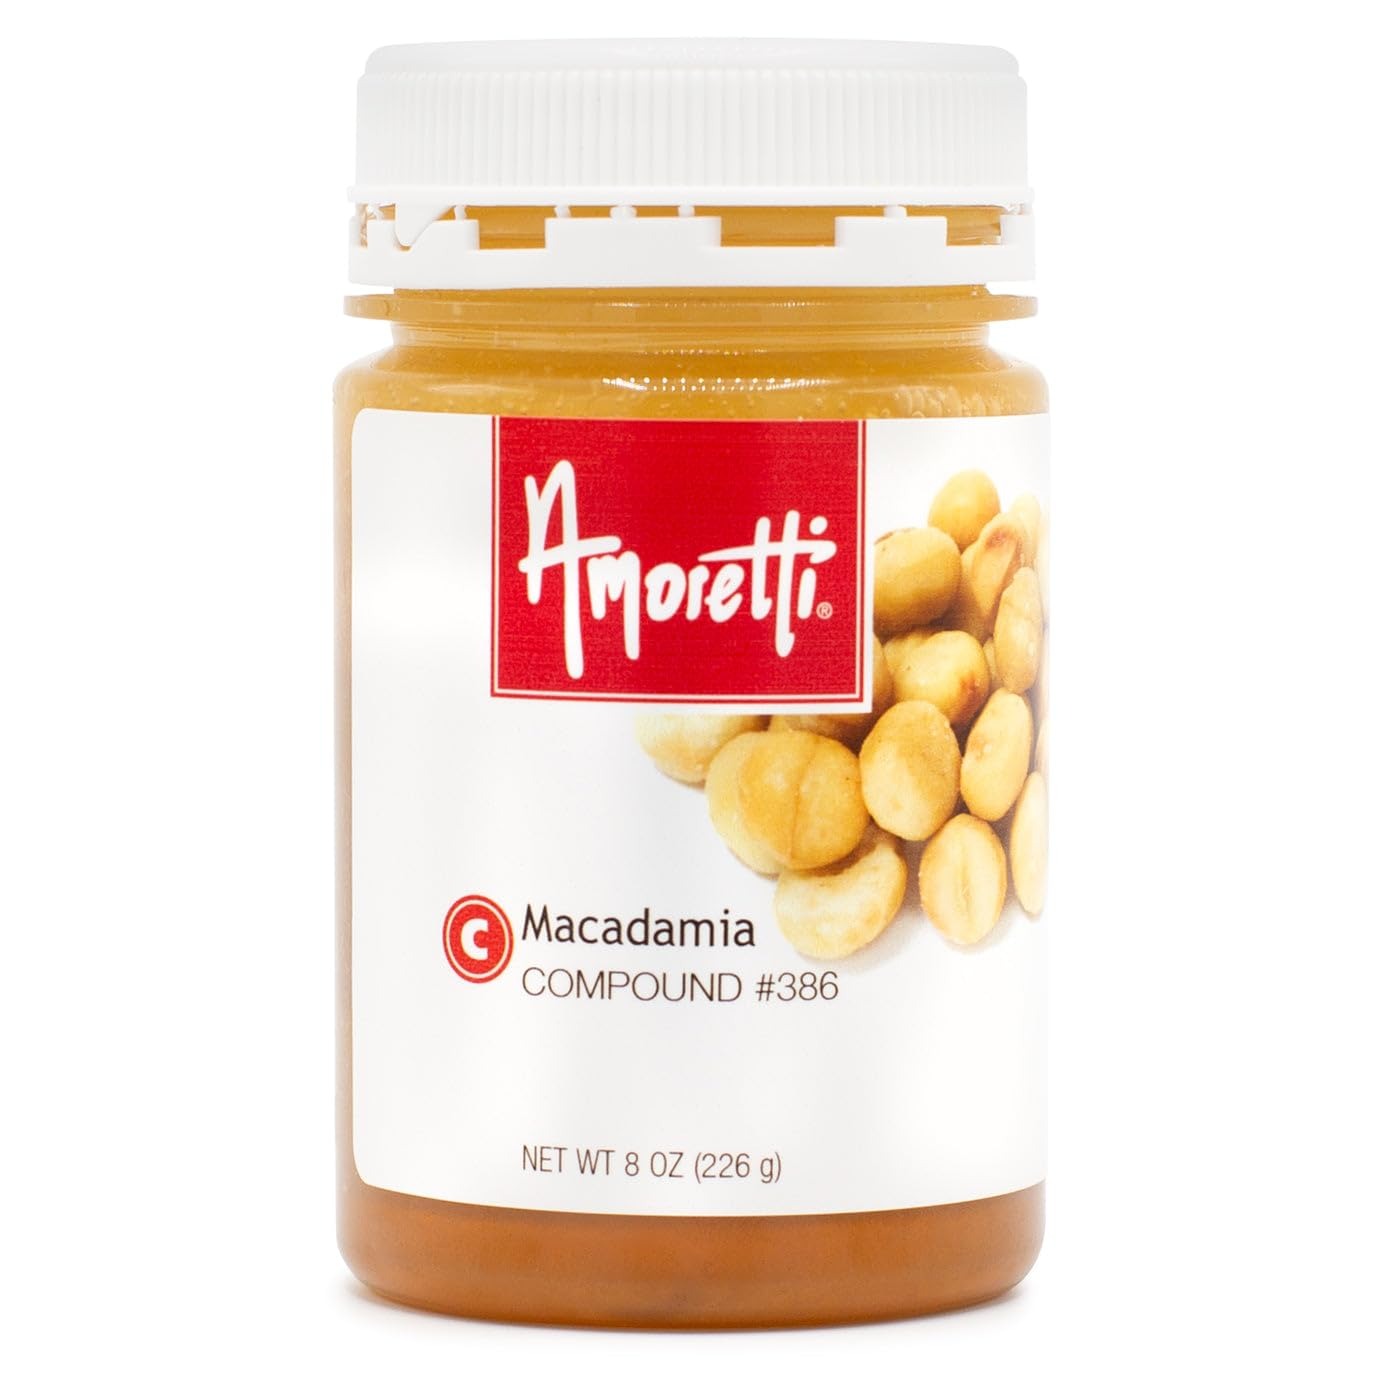
Item Name: Amoretti - Macadamia Compound 8 oz - Natural Flavors, Shelf Stable Even After Opening, Certified Kosher, TTB Approved, Perfect for Baking Applications & Beverages
Bullet Point 1: Amoretti Item #386
Bullet Point 2: Natural Flavors
Bullet Point 3: No high fructose corn syrup
Bullet Point 4: Shelf stable, even after opening
Bullet Point 5: More concentrated than competitive brands
Product Description: Amoretti
Value: 8.0
Unit: Ounce

Price: 53.16